Scouting 2007 Centenary

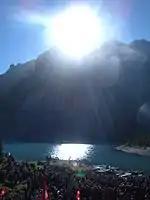
Scouting's Sunrise Ceremony, Oeschinensee, Switzerland

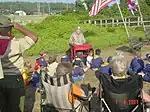
Actor reading Baden-Powell's final words to Scouts at a Sunrise Ceremony

The first Scout Camp opened on 1 August 1907 by the Movement's founder General Baden-Powell. At 8am, he blew a kudu horn to gather round the 20 boys that were on the island for that camp. Exactly one hundred years later, around 400,000 Scouts in the UK took part in an event to commemorate this. On Brownsea Island, a Scout read out Baden-Powell's words of 100 years ago, calling for peace, comradeship and co-operation. Members of Scout associations worldwide renewed their promise at 8am local time; and Scout troops organised a "good turn" in aid of their local communities. Additionally, at 8am Western European Summer Time, Scouts internationally used the Internet to celebrate and communicate with Scouts on Brownsea Island as part of the World Scout Jamboree. Scout groups turned the event into a day-long celebration.